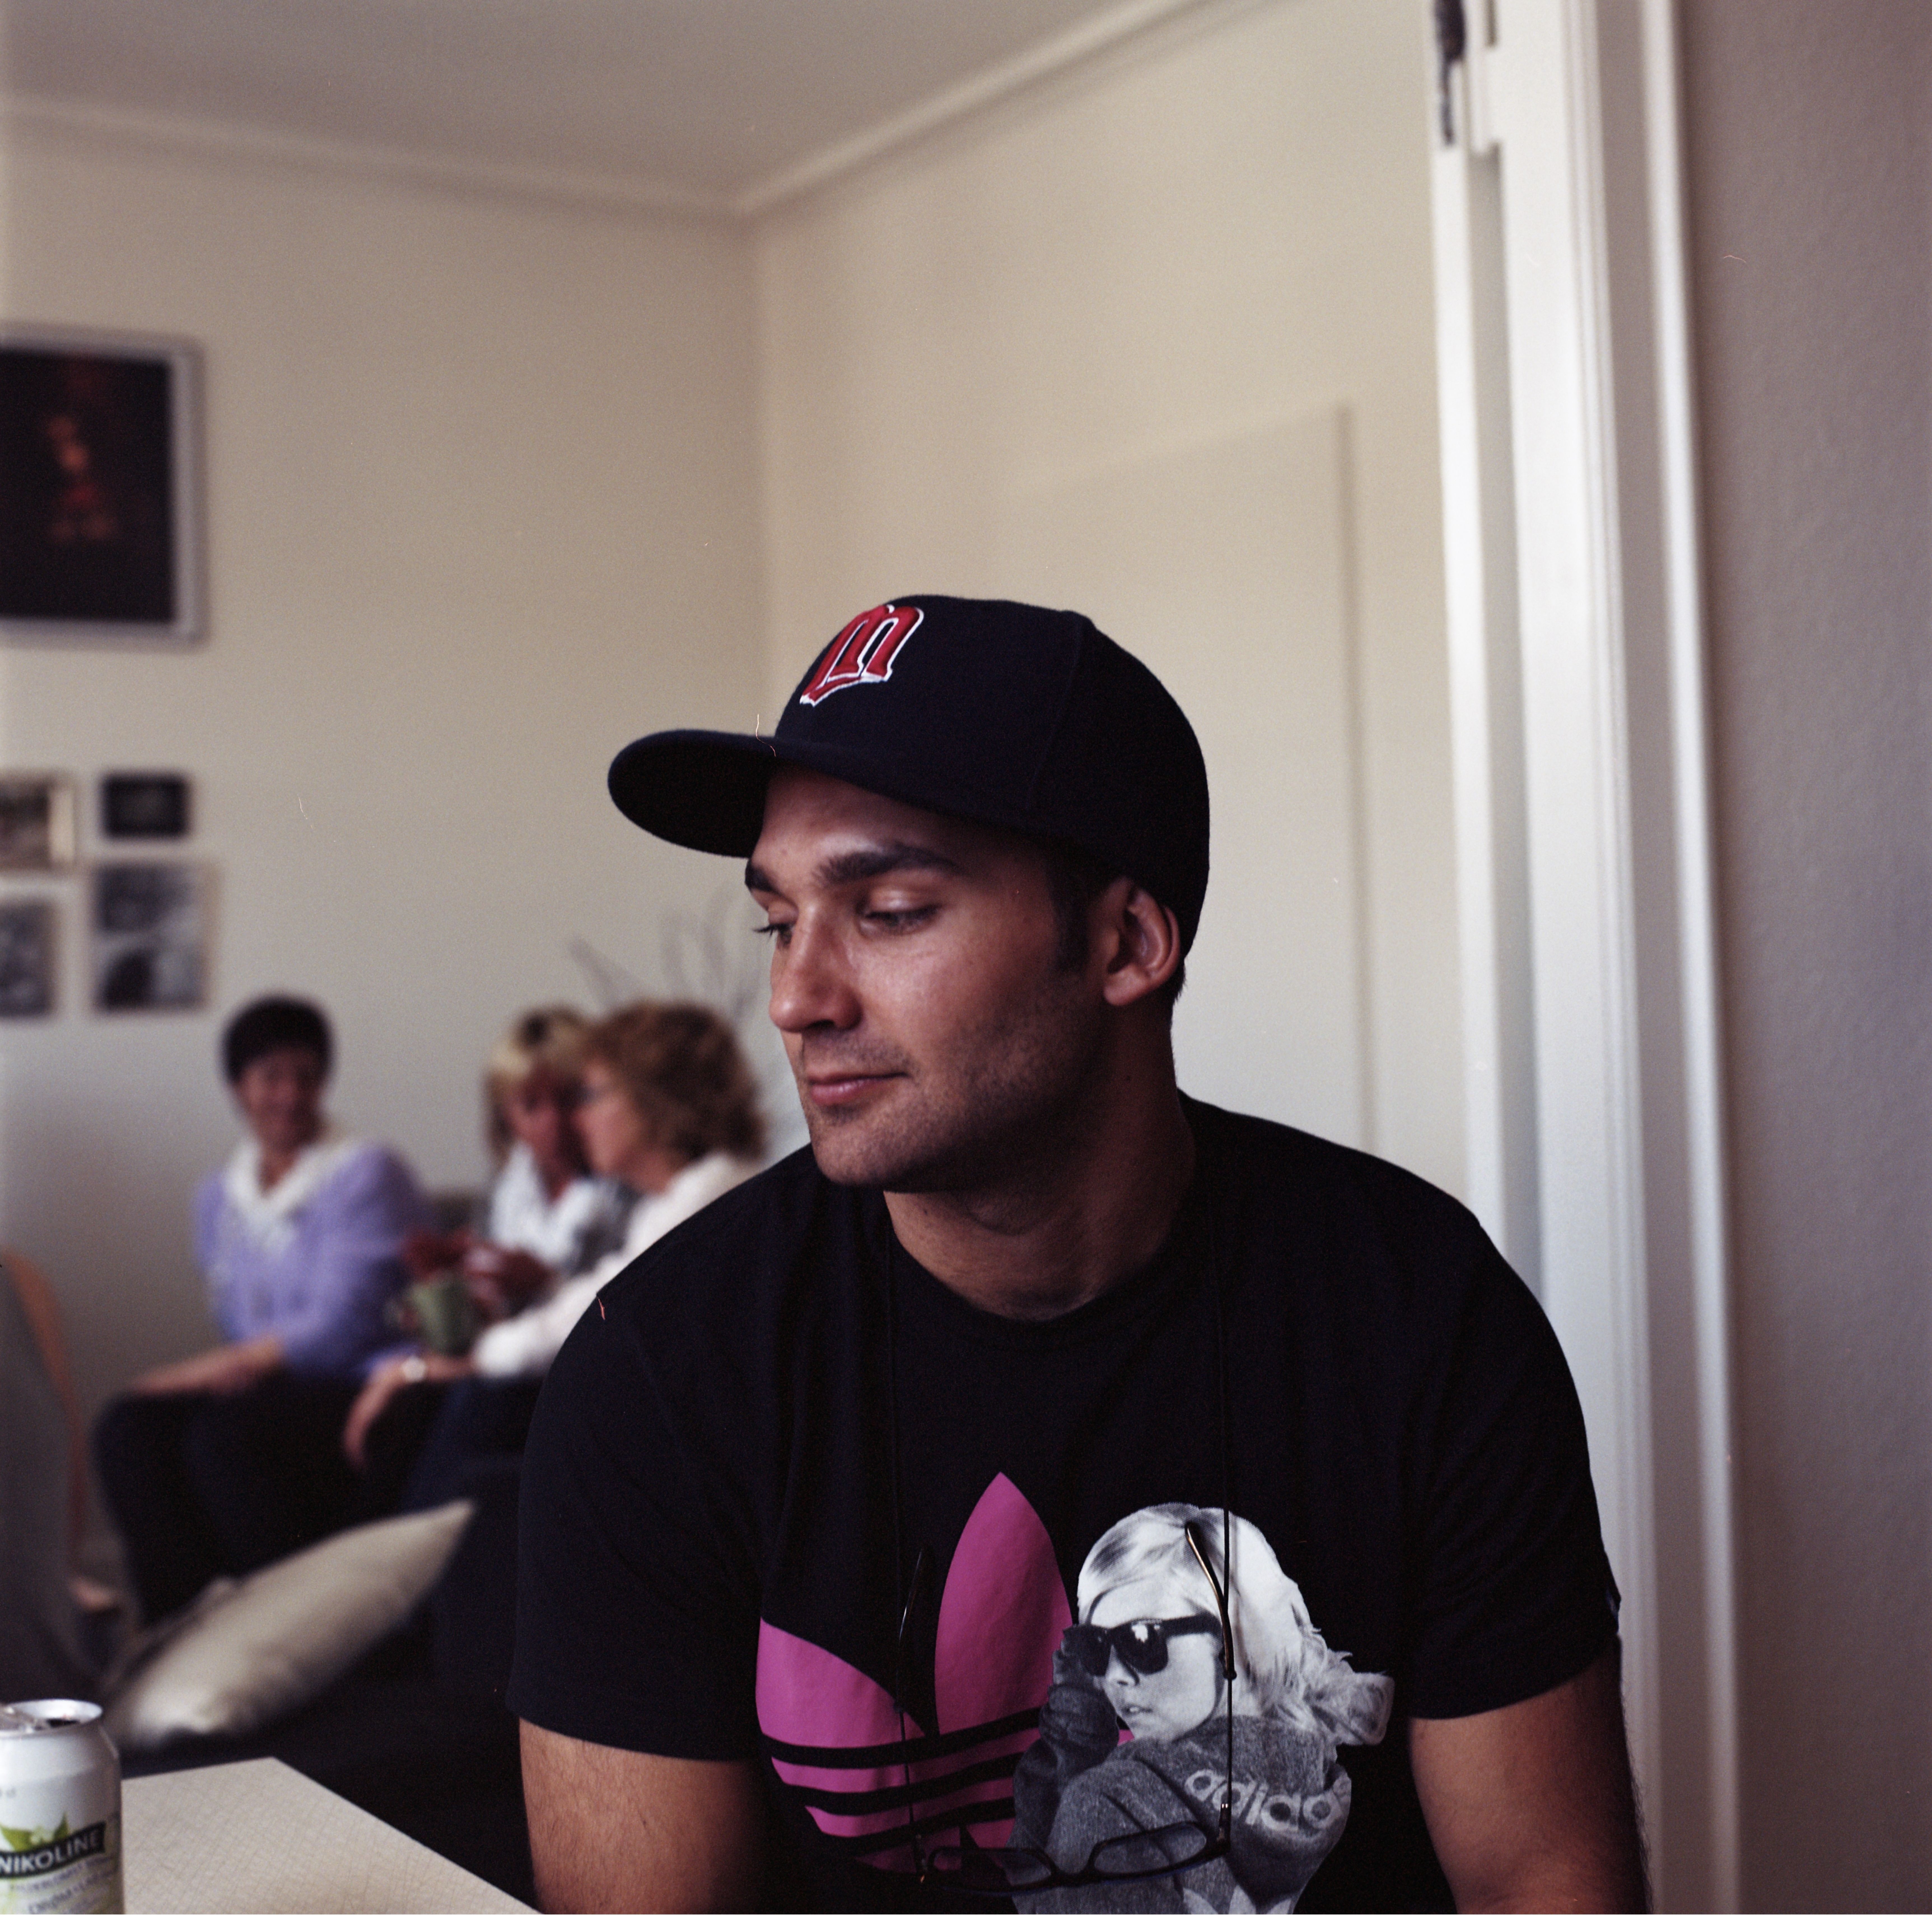
man, clothing, cool image, glasses, i